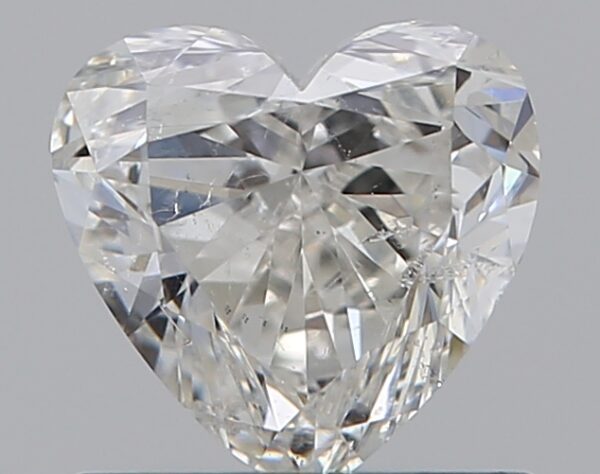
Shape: heart
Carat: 0.7
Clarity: SI2
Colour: H
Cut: GD
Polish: EX
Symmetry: GD
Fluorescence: N
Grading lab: GIA
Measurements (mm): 5.56 x 5.8 x 3.23